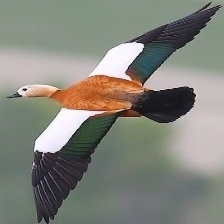
Species: RUDDY SHELDUCK
Scientific name: TADORNA FERRUGINEA
ImageNet parent category: drake